Heath Slater

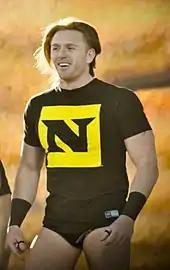
Slater at the 2010 "Tribute to the Troops" event

On the June 7 episode of "Raw", Slater and the other season one "NXT" rookies established themselves as heels by interfering in the main event match between John Cena and CM Punk, attacking both competitors, Jerry Lawler and Justin Roberts before dismantling the ring area and surrounding equipment. On the June 14 episode of "Raw", the rookies (sans Daniel Bryan, who had been released from his contract) attacked General Manager Bret Hart, when he refused to give them contracts. At the Fatal 4-Way pay-per-view, the seven rookies interfered in the WWE Championship match, and as a result costing Cena the championship to Sheamus. The following week on "Raw", Vince McMahon fired Hart and installed the Anonymous General Manager, who signed the seven season one "NXT" rookies to contracts. The following week, the group was named The Nexus. On the July 12 episode of "Raw", The Nexus competed in their first match together, without Darren Young, a six–on–one handicap match against John Cena, which they won when Gabriel pinned Cena. The Nexus continued to feud with Cena and the Raw roster, resulting in a seven-on-seven elimination tag team match at SummerSlam. Slater eliminated both Chris Jericho and Edge but was eliminated from the match by Daniel Bryan, with Team Cena winning the match.